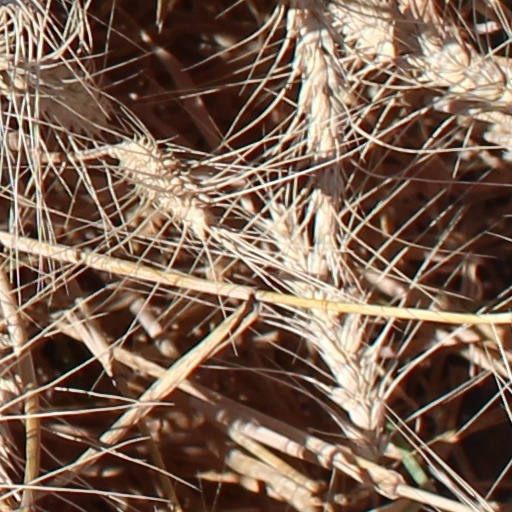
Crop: wheat